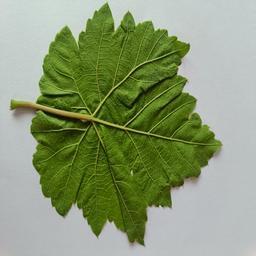
Label: Healthy Leaves